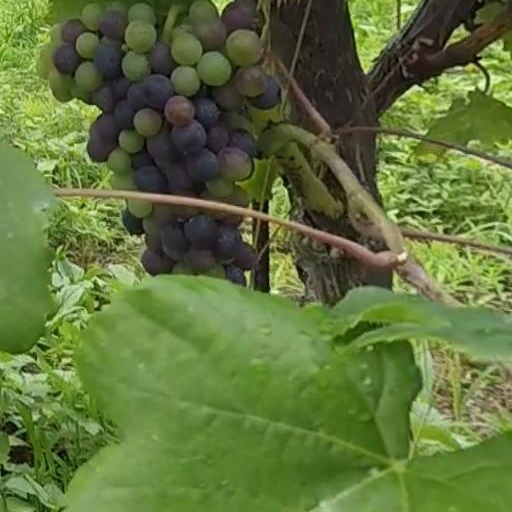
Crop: grape